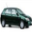
Label: automobile